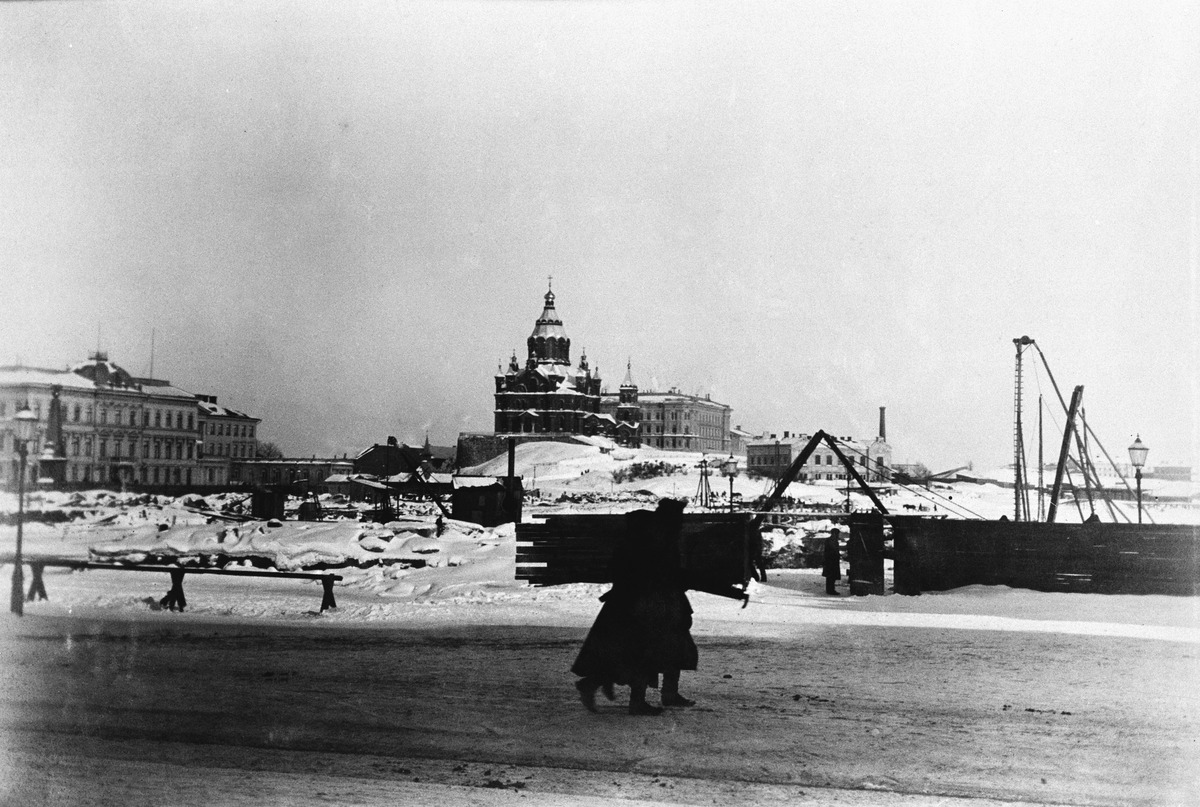
Näkymä Eteläsataman Pohjoisesta laiturihaarasta (= Lyypekinlaiturilta) Pohjois-Esplanaadikadun (=Pohjoisesplanadin) alkuun ja Katajanokalle (taustalla Uspenskin katedraali)
sisällön kuvaus: Näkymä Eteläsataman Pohjoisesta laiturihaarasta (= Lyypekinlaiturilta) Pohjois-Esplanaadikadun (=Pohjoisesplanadin) alkuun ja Katajanokalle (taustalla Uspenskin katedraali). mustavalkoinen
Kuvaaja: Mitterhusen, Karl, valokuvaaja
Ajankohta: kuvausaika 1895
Paikka: Suomi, Uusimaa, Helsinki, Katajanokka Helsinki, Eteläsatama, Lyypekinlaituri. Pohjoisesplanadi 5, 3, 1.  Pormestarinrinne 1
Aiheet: kadut, rannat, satamat, laiturit, jalankulkijat, julkiset rakennuket, asuinrakennukset, liikerakennukset, toimistorakennukset, kirkot, ortodoksinen kirkko, lumi, koneet, laitteet